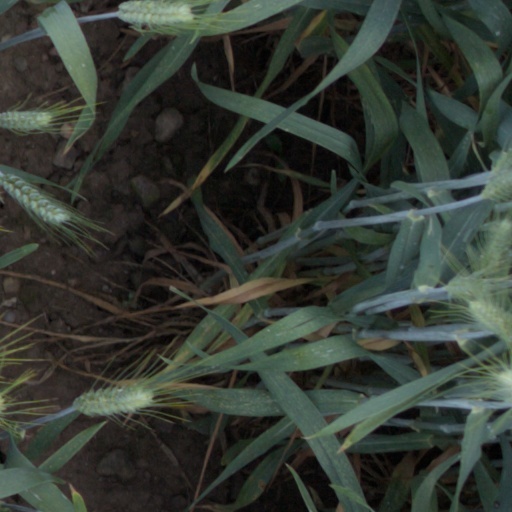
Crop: wheat